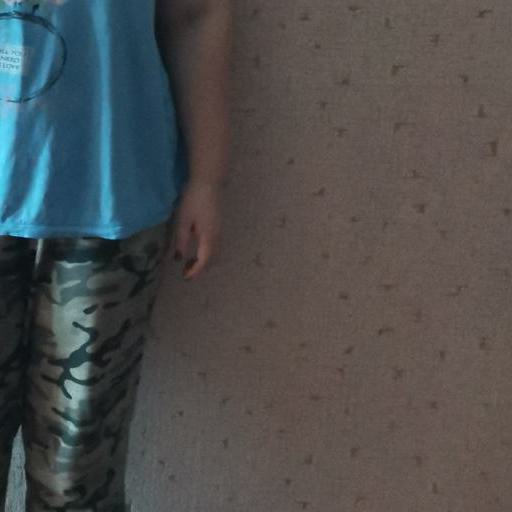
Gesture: no_gesture